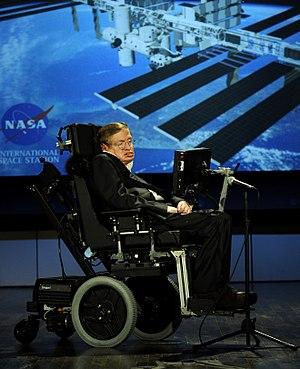
L'erreur scientifique consiste en un raisonnement ou une procédure ne respectant pas un ensemble de règles reconnues par la communauté scientifique. À la différence de la fraude scientifique, elle est involontaire. Elle se retrouve dans tous les domaines des sciences sous de multiples formes. Les erreurs scientifiques doivent aussi être distinguées des idées reçues du moins toutes celles qui ne sont pas partagées par une partie de la communauté scientifique.